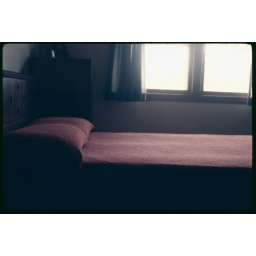
Master bedroom in the house on Grove Street, Normal, IL, July 1968.